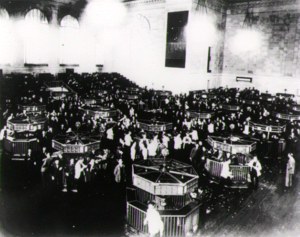
Wall Street-krakket / Grunde til børskrakket
New York Stock Exchange lige efter krakket.
Wall Street-krakket begyndte torsdag den 24. oktober 1929, da der på New Yorks børs på Wall Street i alt blev solgt 12 mio. aktier til faldende kurser. Krakket nåede sit højdepunkt tirsdag den 29. oktober. Om torsdagen lykkedes det at stoppe faldet, ved at store investorer købte store mængder Blue-chip-aktier. Dette havde stoppet panikken i 1907. Denne gang fortsatte panikken næste mandag, hvor Dow Jones-indekset faldt 13 %. Tirsdag faldt aktierne yderligere 12 %. I samtlige stater brød økonomien sammen. Det var historiens største børsfald med hensyn til mængden af udbudte aktier, tabenes størrelse og antallet af ruinerede spekulanter. I oktober var kurserne raslet ned med 30% og måneden efter med 50 procent. Indekset fandt først sit lavpunkt den 22. juli 1932. Det tog omkring 25 år, inden indekset var oppe på samme niveau, som det havde nået før krakket.